Blågårdsgade

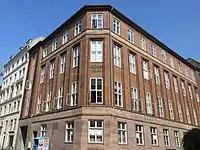
Blaagaard buildings 9

Located at the corner with Nørrebrogade, Alderstrøst was built in 1870 by Association of Craftsmen in Copenhagen to provide affordable housing for elderly, indigent members and their widows.